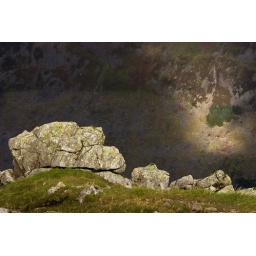
On the way up Pillar rock in the lake district